Misawa Airport

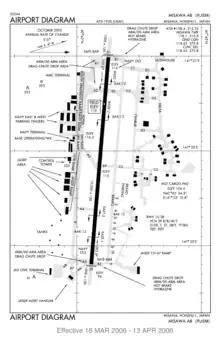
Misawa runway diagram

An Imperial Japanese Navy Air Service base was established at Misawa in 1941. The base was heavily bombed by the United States Navy in 1945, and subsequently occupied by the United States after the surrender of Japan at the end of World War II. The first Misawa Airport was opened on January 11, 1952, with Japan Airlines providing scheduled services to Haneda Airport in Tokyo and Chitose Airport in Hokkaidō. However, commercial operations were suspended from March 31, 1965, due to pressure from the United States, citing safety and security concerns, and flight operations were transferred to nearby JMSDF Hachinohe Air Base. Misawa Airport reopened on May 10, 1975, with a new terminal building completed in 1977; the terminal was expanded and rebuilt in 1986.